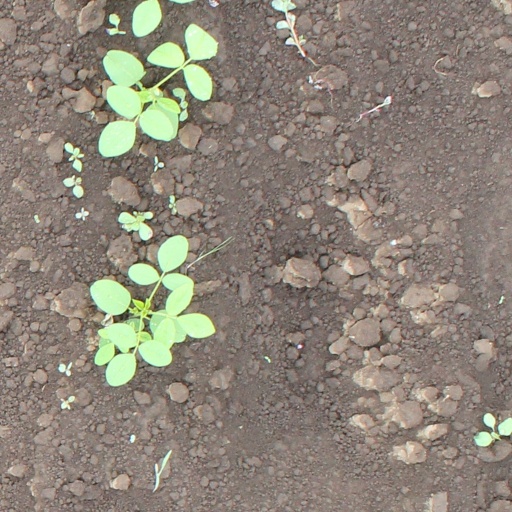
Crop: soybean